Cahagnolles

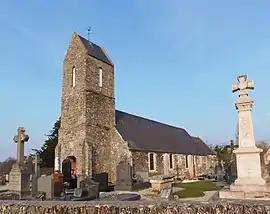
The church in Cahagnolles

Cahagnolles is a commune in the Calvados department in the Normandy region in northwestern France.